Clayton Yeutter

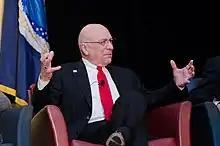
Yeutter in 2012

Yeutter's first major corporate directorship was with ConAgra Foods while serving as the President and CEO of the Chicago Mercantile Exchange. He resigned from the position in 1985 when he became U.S. Trade Representative. While serving as Chairman of the Republican National Committee Yeutter joined the boards of Caterpillar Inc. and Texas Instruments. He resigned from both positions in 1992 when he became Counselor to the President. Yeutter was reinstated to the boards of ConAgra Foods, Caterpillar Inc. and Texas Instruments in 1993 and served on all three until he hit the maximum age limit for board members.